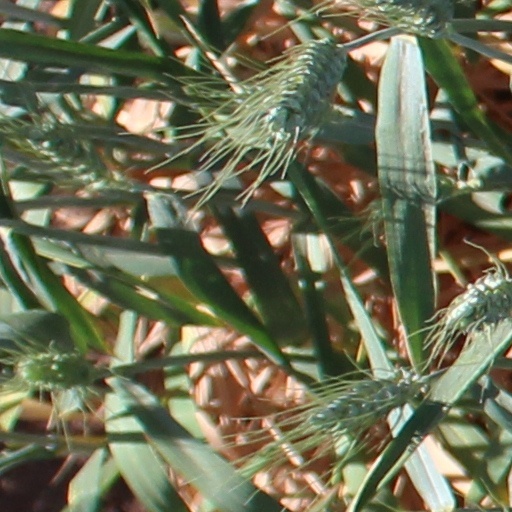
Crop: wheat